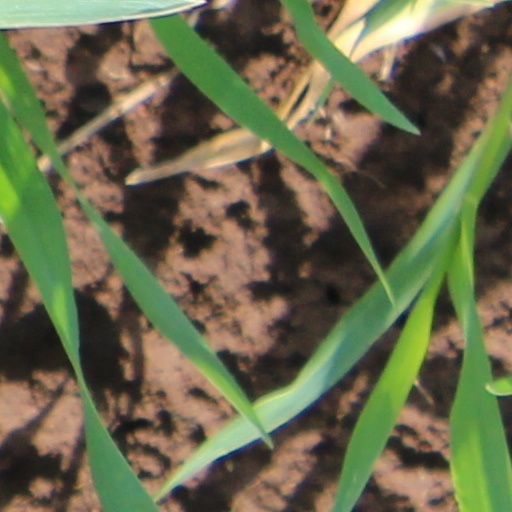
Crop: wheat